HDMP-28

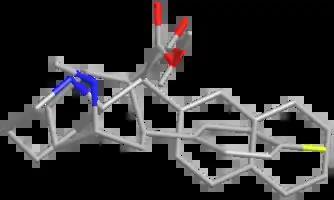
HDMP-28 and CFT overlay

Most of the TMP analogs of HDMP-28 have SERT Ki values in the range >10,000 and so are selective for dopamine and noradrenaline reuptake, with little or no effect on serotonin. HDMP-28 has high affinity to SERT, and so behaves as a triple reuptake inhibitor.